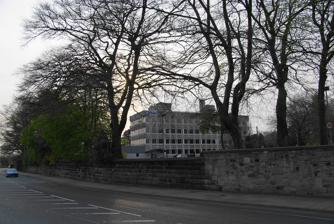
Building: Parkfield House
Country: United Kingdom
Year built: 1965
Municipal building in Middleton, Greater Manchester, England Parkfield House The building in 2010 Location Manchester Old Road, Middleton Coordinates 53°32′47″N 2°12′32″W / 53.5465°N 2.2090°W / 53.5465; -2.2090 Built 1965 Architect Tom Ellis of Lyons Israel Ellis Architectural style(s) Brutalist style Shown in Greater Manchester Parkfield House , formerly known as Middleton Town Hall , is a former municipal building in Manchester Old Road, Middleton , a town in Greater Manchester in England. The building, which served as the offices and meeting place of Middleton Borough Council, is currently vacant. History The original Parkfield House was commissioned by a local magistrate, Thomas Ashton, in the first half of the 19th century. The site he selected was on the north side of the Manchester Old Road opposite the entrance to Alkrington Park Road. It was designed in the Georgian style , built in ashlar stone and was Ashton's main residence by 1848. It was acquired by another local magistrate, Harvey Heywood, in around 1870. In 1886, the local area became a municipal borough and the local improvement commissioners were succeeded by Middleton Borough Council . Heywood became the first mayor of the new borough council, which was initially based at the old town hall in Gas Street. After Heywood died in 1920, his widow, Harriette, sold the original Parkfield House to Middleton Borough Council for use as its headquarters in 1925. A garden of remembrance with a colonnade was established on the west side of the original house in the presence of Lieutenant Colonel Roderick Livingstone Lees of the 6th Battalion, Lancashire Fusiliers in October 1927. As the responsibilities of the borough council increased, councillors decided to commission a more substantial building on a site between the garden of remembrance (on the left) and the original building (on the right). The new four-storey building was designed by Tom Ellis of Lyons Israel Ellis in the brutalist style with an L-shaped plan, built in concrete and glass, and was completed in 1965. It continued to serve as the headquarters of the borough council for the next decade, but ceased to be the local seat of government when the enlarged Rochdale Borough Council was formed in 1974. The council instructed the demolition of the original Parkfield House in 1978. In 1980, the council sold the newer building to the North West Water Authority , which sold it on to the security business, Chubb , in 2000. Chubb vacated the building in 2020. In January 2023, the developer, Muller Property Group, acquired the vacant building, and, in May 2023, Muller Property Group submitted plans to demolish the building and replace it with 20 houses and an 80-bed care home. References